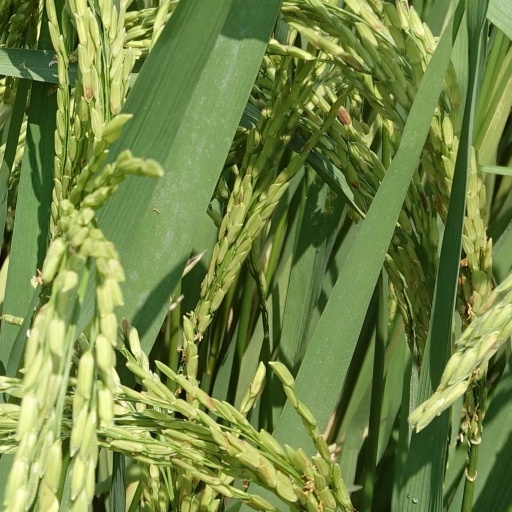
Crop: rice